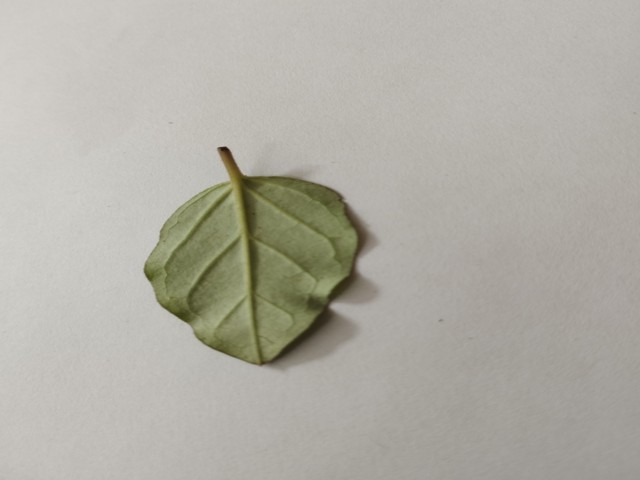
Plant: punarnava